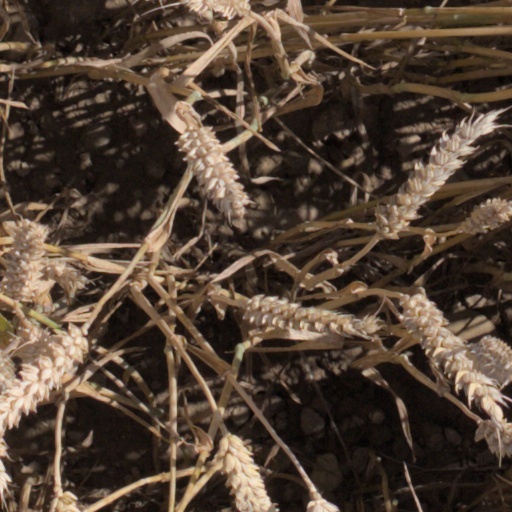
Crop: wheat